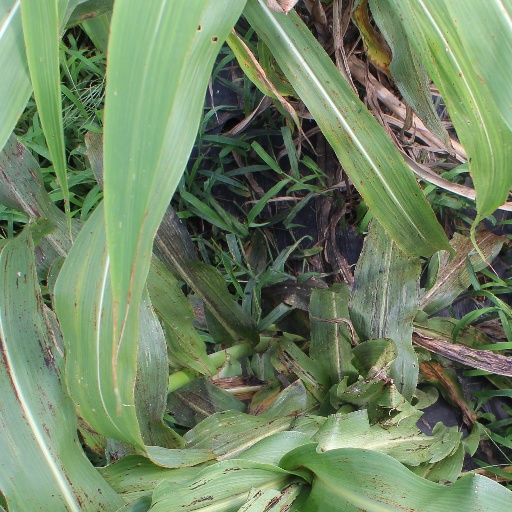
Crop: sorghum